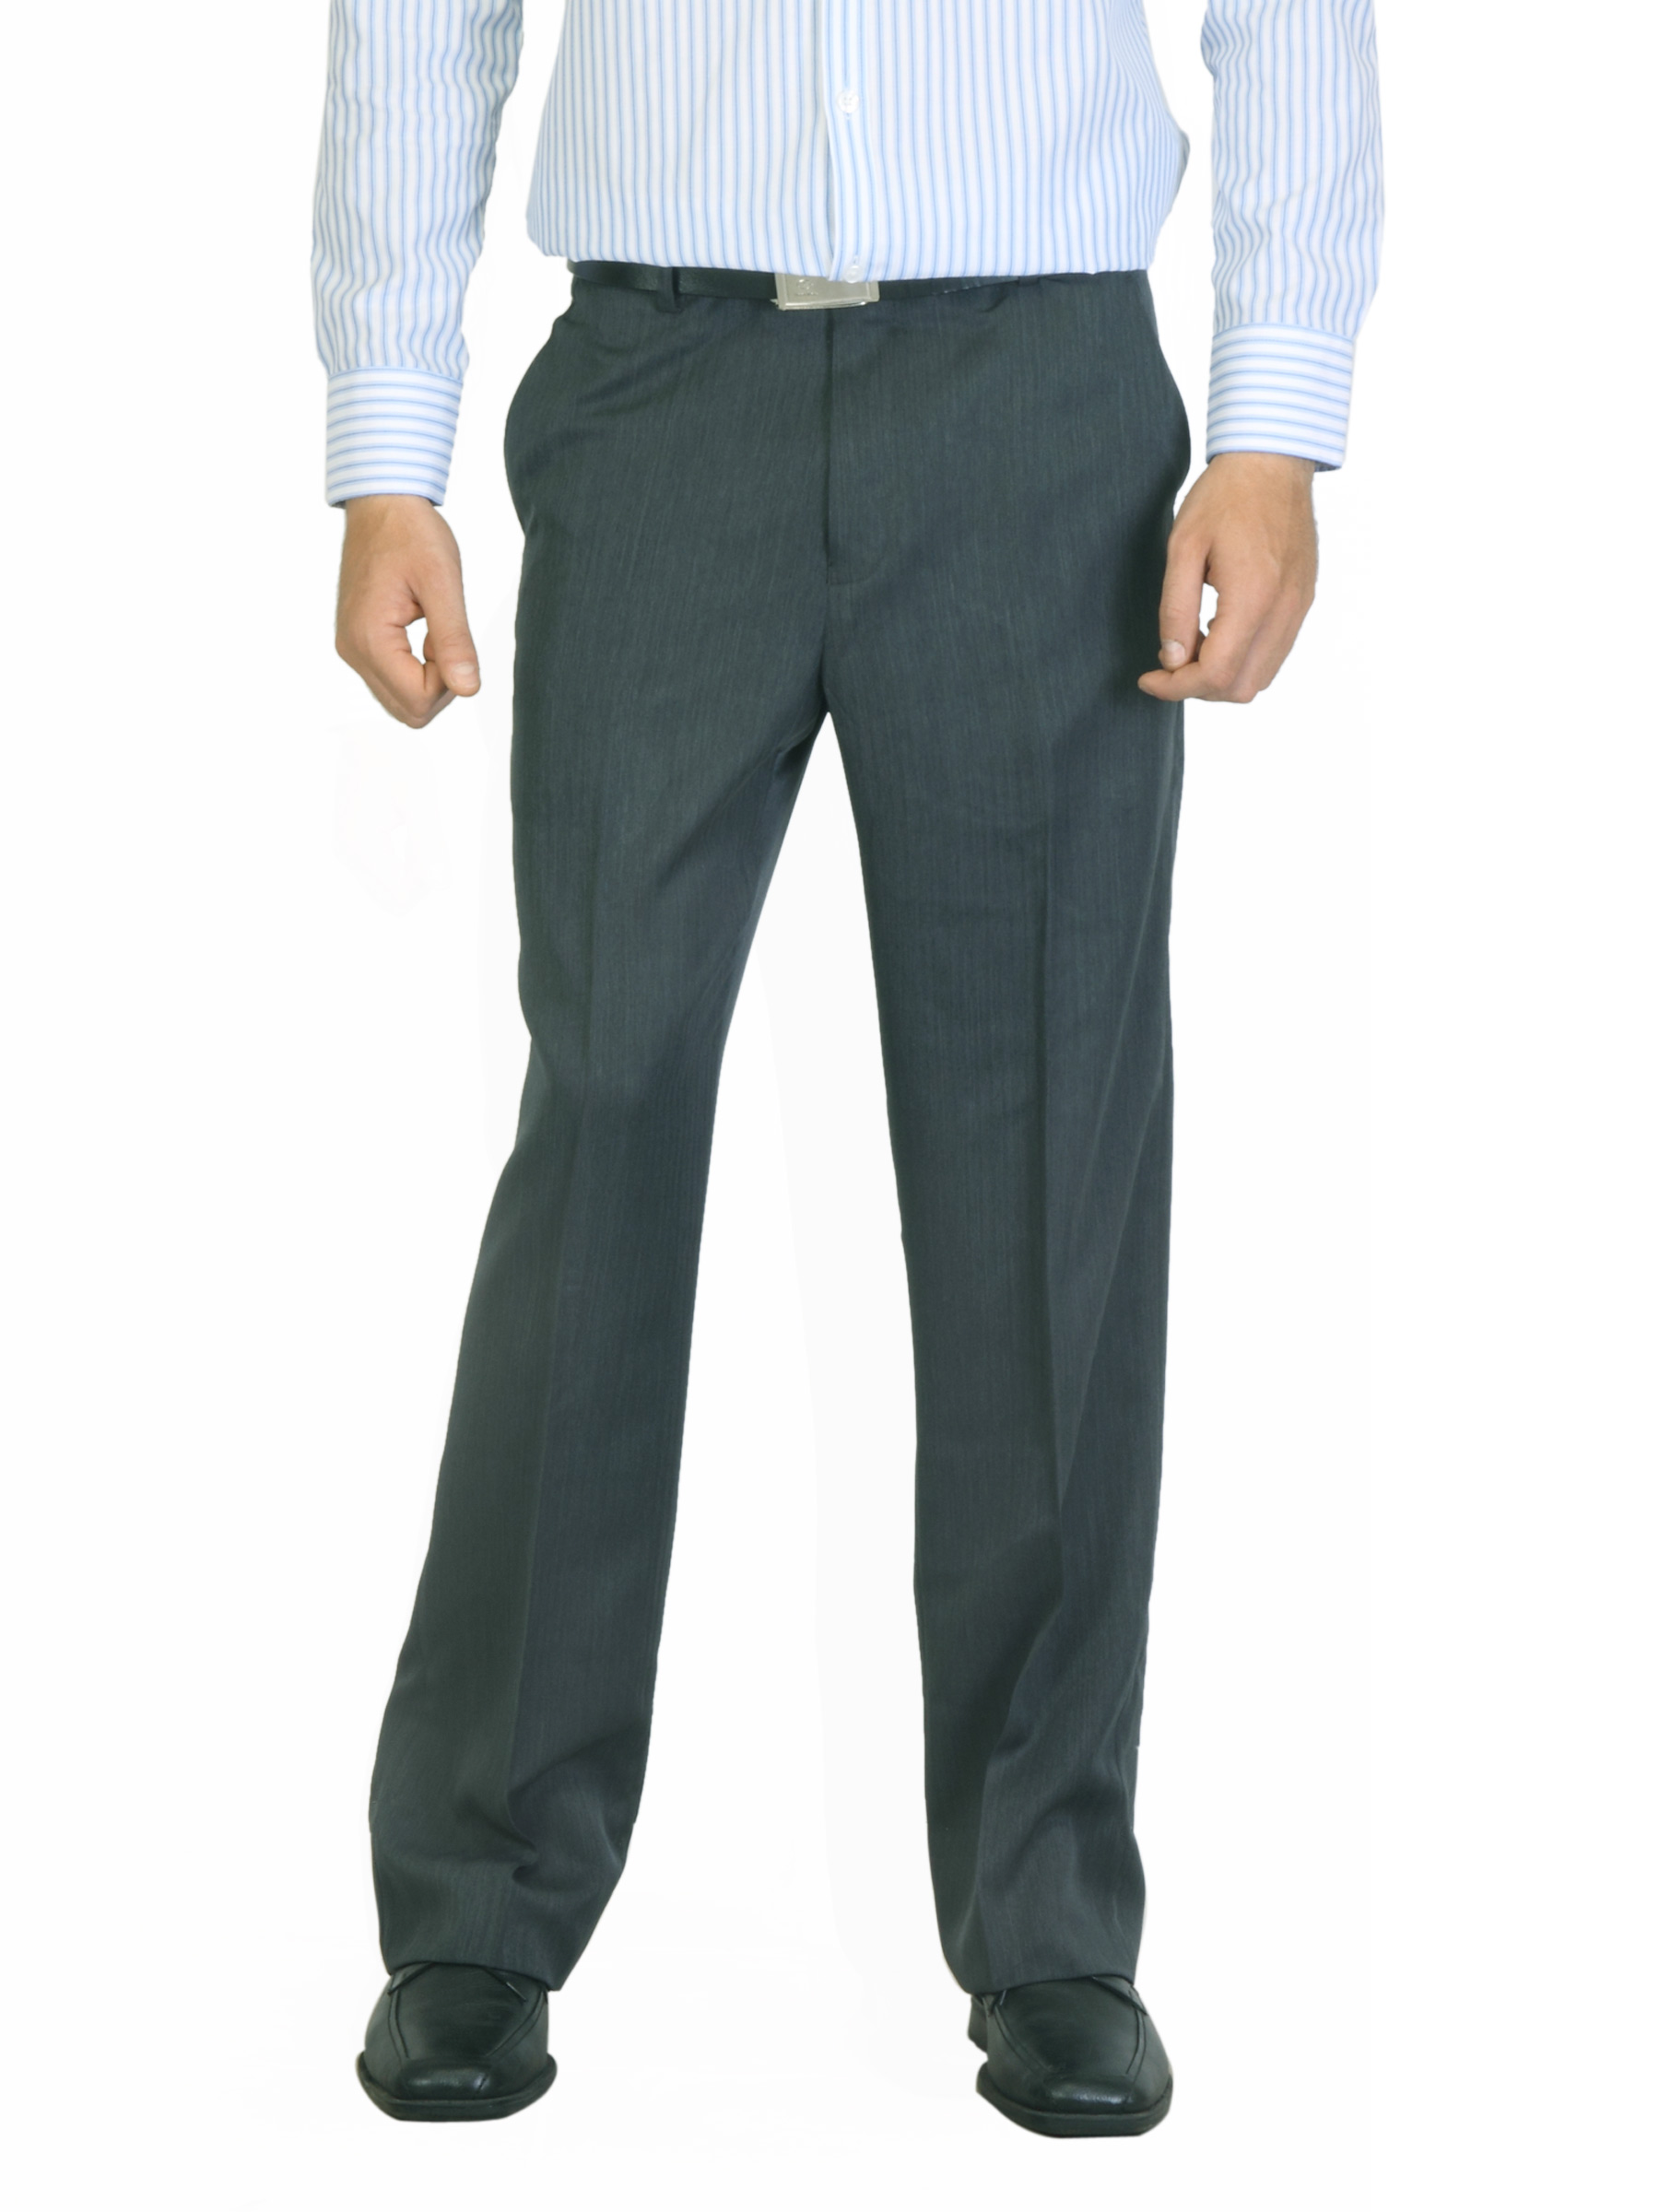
John Miller Men Striped Charcoal Trousers
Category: Apparel / Bottomwear / Trousers
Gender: Men
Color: Charcoal
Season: Summer 2012
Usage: Formal